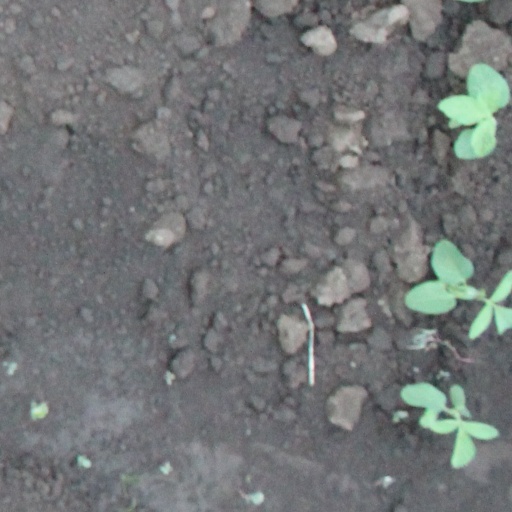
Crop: soybean